Acoma Curio Shop

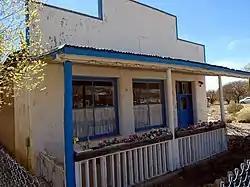
Acoma Curio Shop in San Fidel, New Mexico

The Acoma Curio Shop is a former souvenir shop located on historic U.S. Route 66 in San Fidel, New Mexico. The store built in 1916 by Abdoo Fidel, a Lebanese immigrant, and was originally a general store. In 1937, Fidel began to sell Native American curios to tourists passing through San Fidel on Route 66. Fidel's shop only sold curios crafted at the Acoma Pueblo, unlike most souvenir shops at the time, which generally sold replica souvenirs or curios made by multiple tribes. In 1941, Fidel closed the curio shop and began selling general goods again. The building now houses an art gallery called Gallery 66.